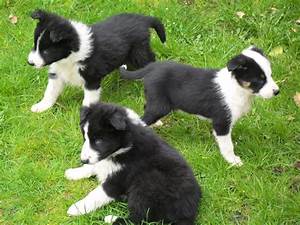
Label: cane